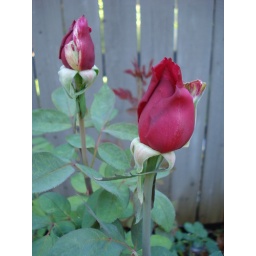
Ms. Jannie Lee Echols roses bushes on the right side of her home in Holly Springs,MS.